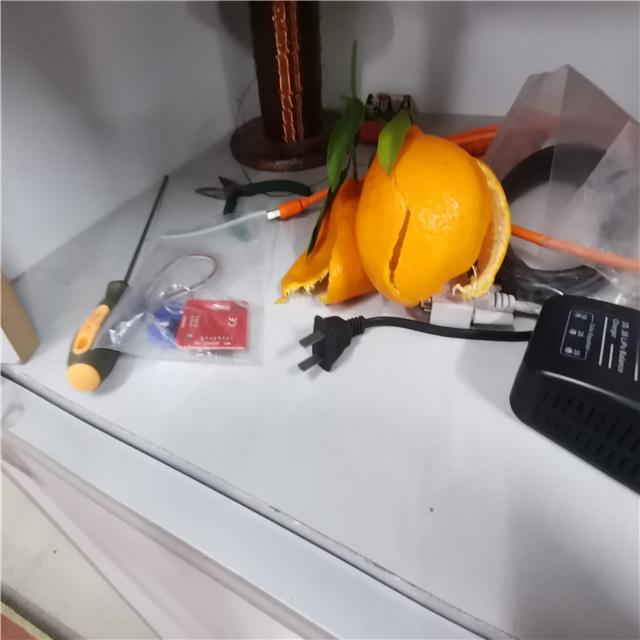
Label: peels